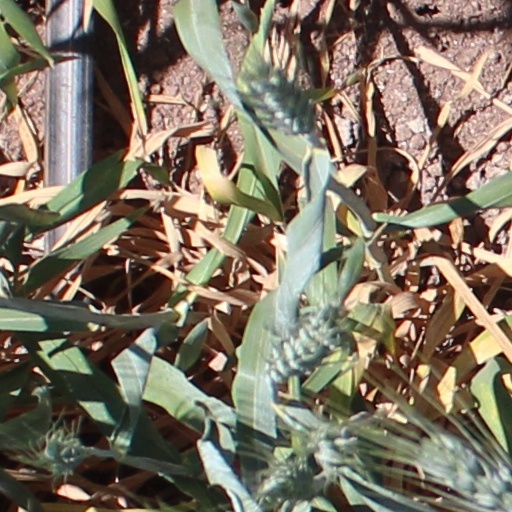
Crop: wheat